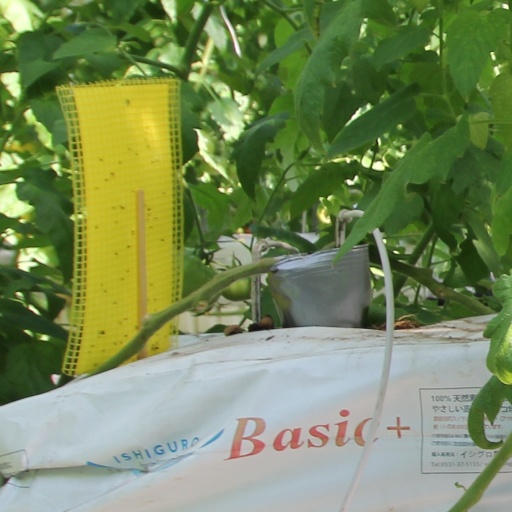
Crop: tomato